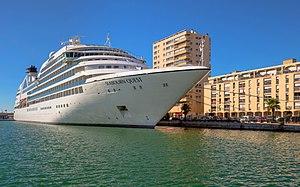
Le Seabourn Quest (2011), navire de la compagnie Seabourn Cruise Line, amarré au quai d'Alger. Sète, Hérault, France.